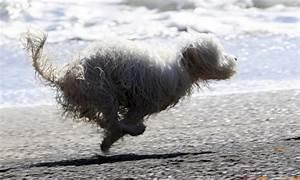
dog